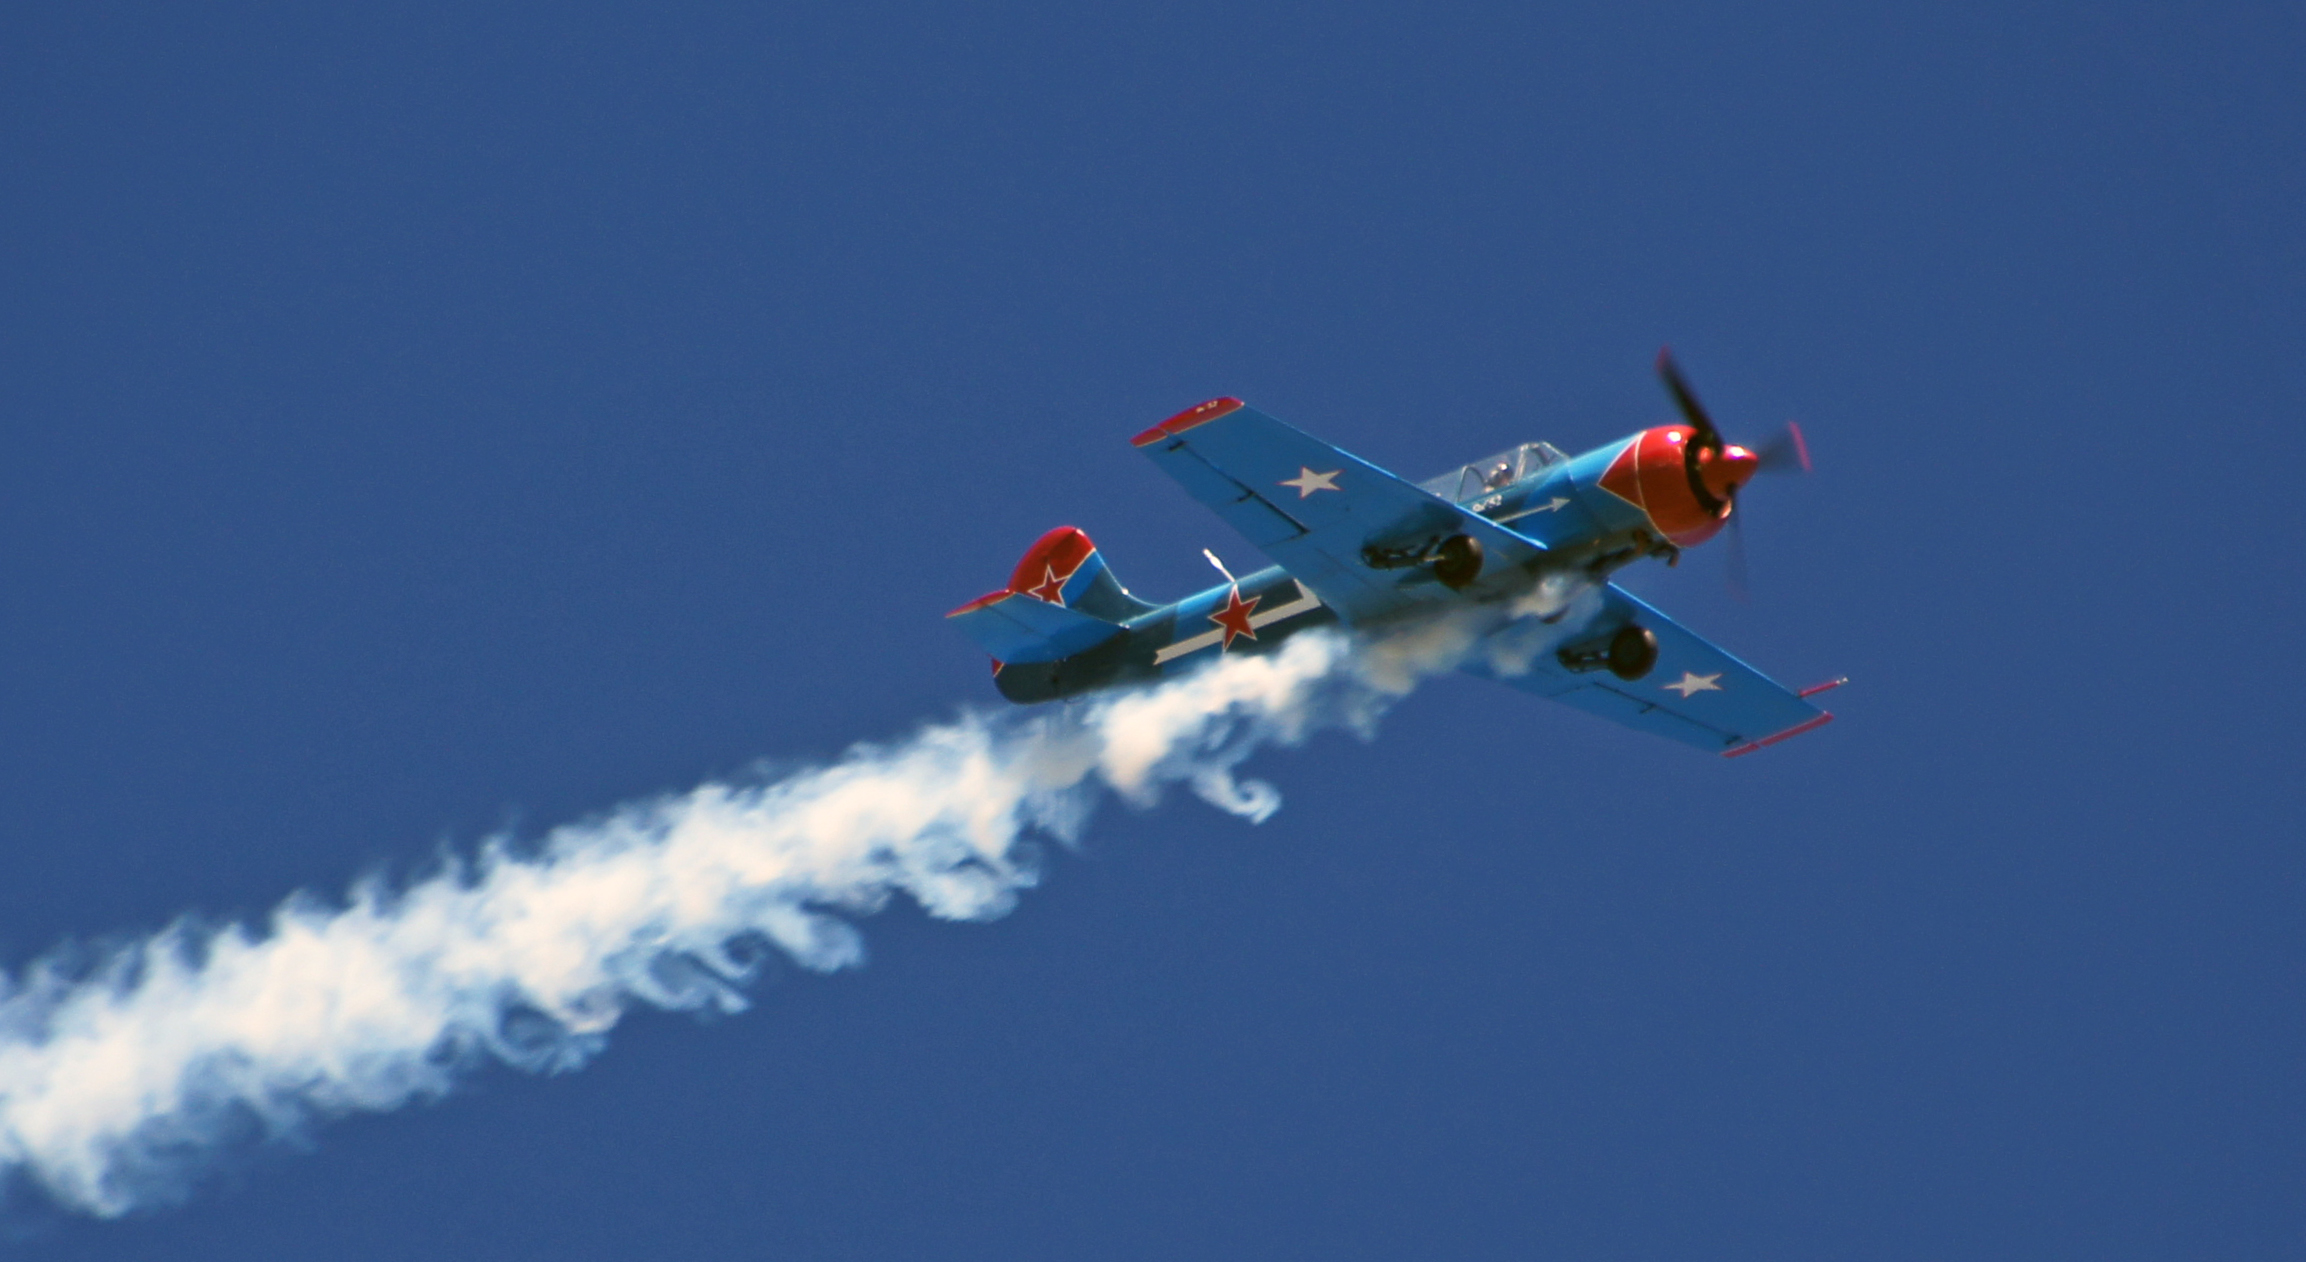
wing, airplane, aircraft, vehicle, airline, aviation, flight, sonydslra580, tamron18270mmf3563pzd, warbirdsoverwanaka2014, smoketrails, yak52, air show, somaketrails, air force, aerobatics, fighter aircraft, military aircraft, monoplane, atmosphere of earth, general aviation, air racing